Draft evasion

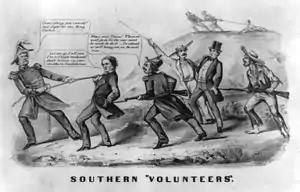
Parody of Confederate troops forcing a pro-Union Southerner (left foreground) and other reluctant Southerners to comply with the Confederate draft, c. 1862.

Syria requires men over 18 to serve in the army for two years (except for college graduates, who need serve only 18 months). Draft evasion carries stiff punishments, including fines and years of imprisonment. After the Syrian Civil War broke out in 2011, many draft-age men began fleeing the country, sometimes paying thousands of dollars to be smuggled out. Others paid to have their names expunged from the draft rolls. Meanwhile, the government erected billboards exhorting young people to join the army – and set up road checkpoints to capture draft evaders. By 2016, an estimated 70,000 draft evaders had left Syria, and others remained undetected within its borders.